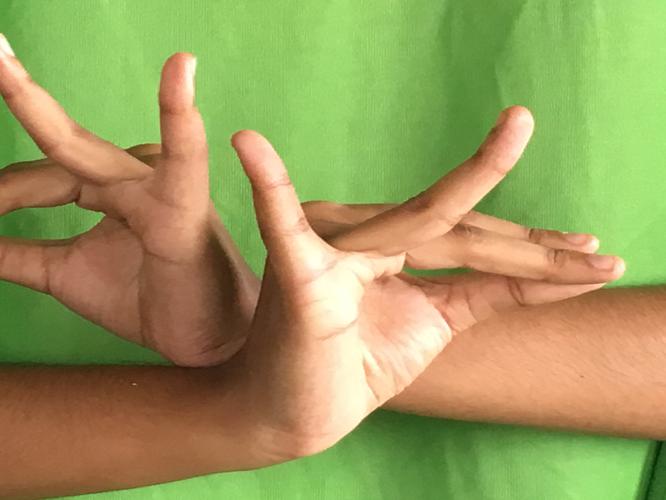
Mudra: Katakavardhana
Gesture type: double_hand